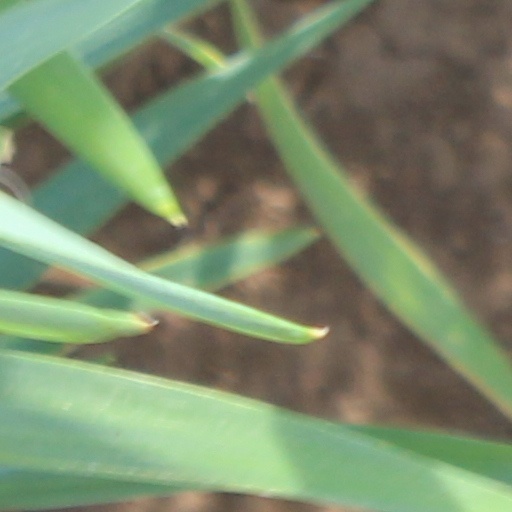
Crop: wheat